Broadheath, Greater Manchester

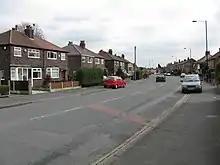

Broadheath is a town in Altrincham, Greater Manchester, England. Historically part of Cheshire, it had a population at the 2011 census of 12,538.